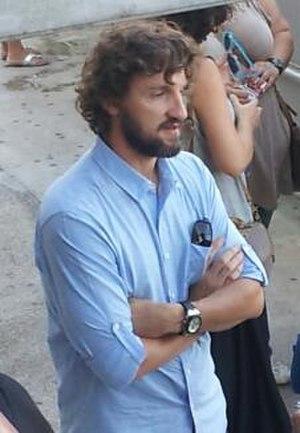
Miguel Ángel Ferrer Martínez dit Mista est un footballeur espagnol né le 12 novembre 1978 à Caravaca de la Cruz, Murcie. Il évolue au poste d'attaquant. Il a joué dans le championnat de MLS au Toronto FC. À noter qu'il fut le héros de la finale de Coupe UEFA remporté en 2004 avec le FC Valence face à l'Olympique de Marseille, sur le score de 2-0, puisqu'il obtenu un penalty après une faute de Fabien Barthez et marqua le second but du club valencian.